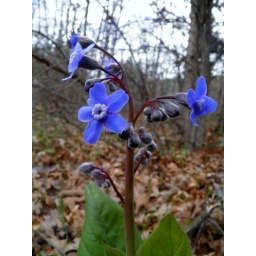
A few rare plants a stunning blue in the browns of the oak groves.